Club drug

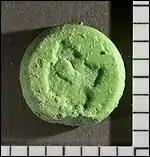
A tablet sold as MDMA. It contained no MDMA; instead, it contained benzylpiperazine (BZP), methamphetamine, and caffeine.

In many cases, illegal club drugs are misrepresented. That is, a dealer will tell a purchaser that she/he has a certain illegal drug for sale, while in fact the dealer's pills, capsules or bags of powder do not contain that chemical. For example, MDMA ("ecstasy") is very hard to synthesize in illegal underground labs, and methamphetamine is much easier (it can be made from household chemicals and over-the-counter cold remedies containing pseudoephedrine). As such, what dealers sell as MDMA is often methamphetamine powder. Similarly, pills sold by drug dealers as LSD, a drug which only the top chemists have the training to synthesize, most often contain no LSD; instead, they often contain PCP, a veterinary tranquilizer which produces dissociation and hallucinations in humans. In some cases, the dealer has intentionally substituted a less expensive, more available illegal drug for another drug. In other cases, the substitution was made by a higher-level drug cartel or organization, and the dealer may in fact believe that the bogus product is MDMA or LSD.